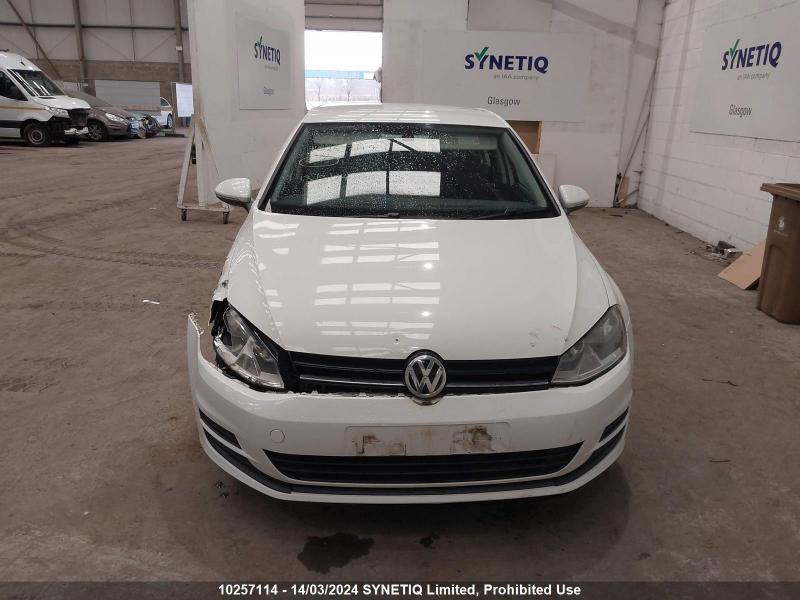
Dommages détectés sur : pare-choc avant, feu avant droit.
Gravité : majeur